Pulgunbyol station

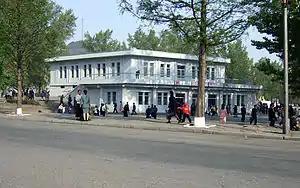

Pulgunbyol Station (lit. Red Star Station) is a station on Chŏllima Line of the Pyongyang Metro.